Fana (municipality)

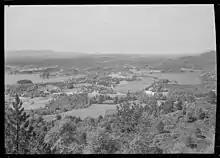
View of the Fana area around 1950.

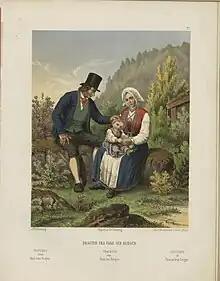
Painting of a family from Fana (c. 1861)

The parish of "Fane" was established as a formannskapsdistrikt, the predecessor of today's municipalities "("kommune")", on 1 January 1838. The spelling was later changed to "Fana". In 1879, a small area of Fana (population: 18) was transferred to the Laksevåg area of the neighboring Askøy Municipality.